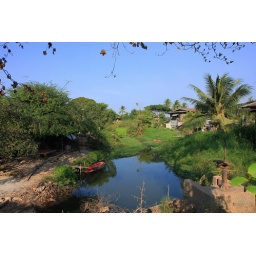
When it is flooded , the local people use the tiny red boat to get around this ancient city.